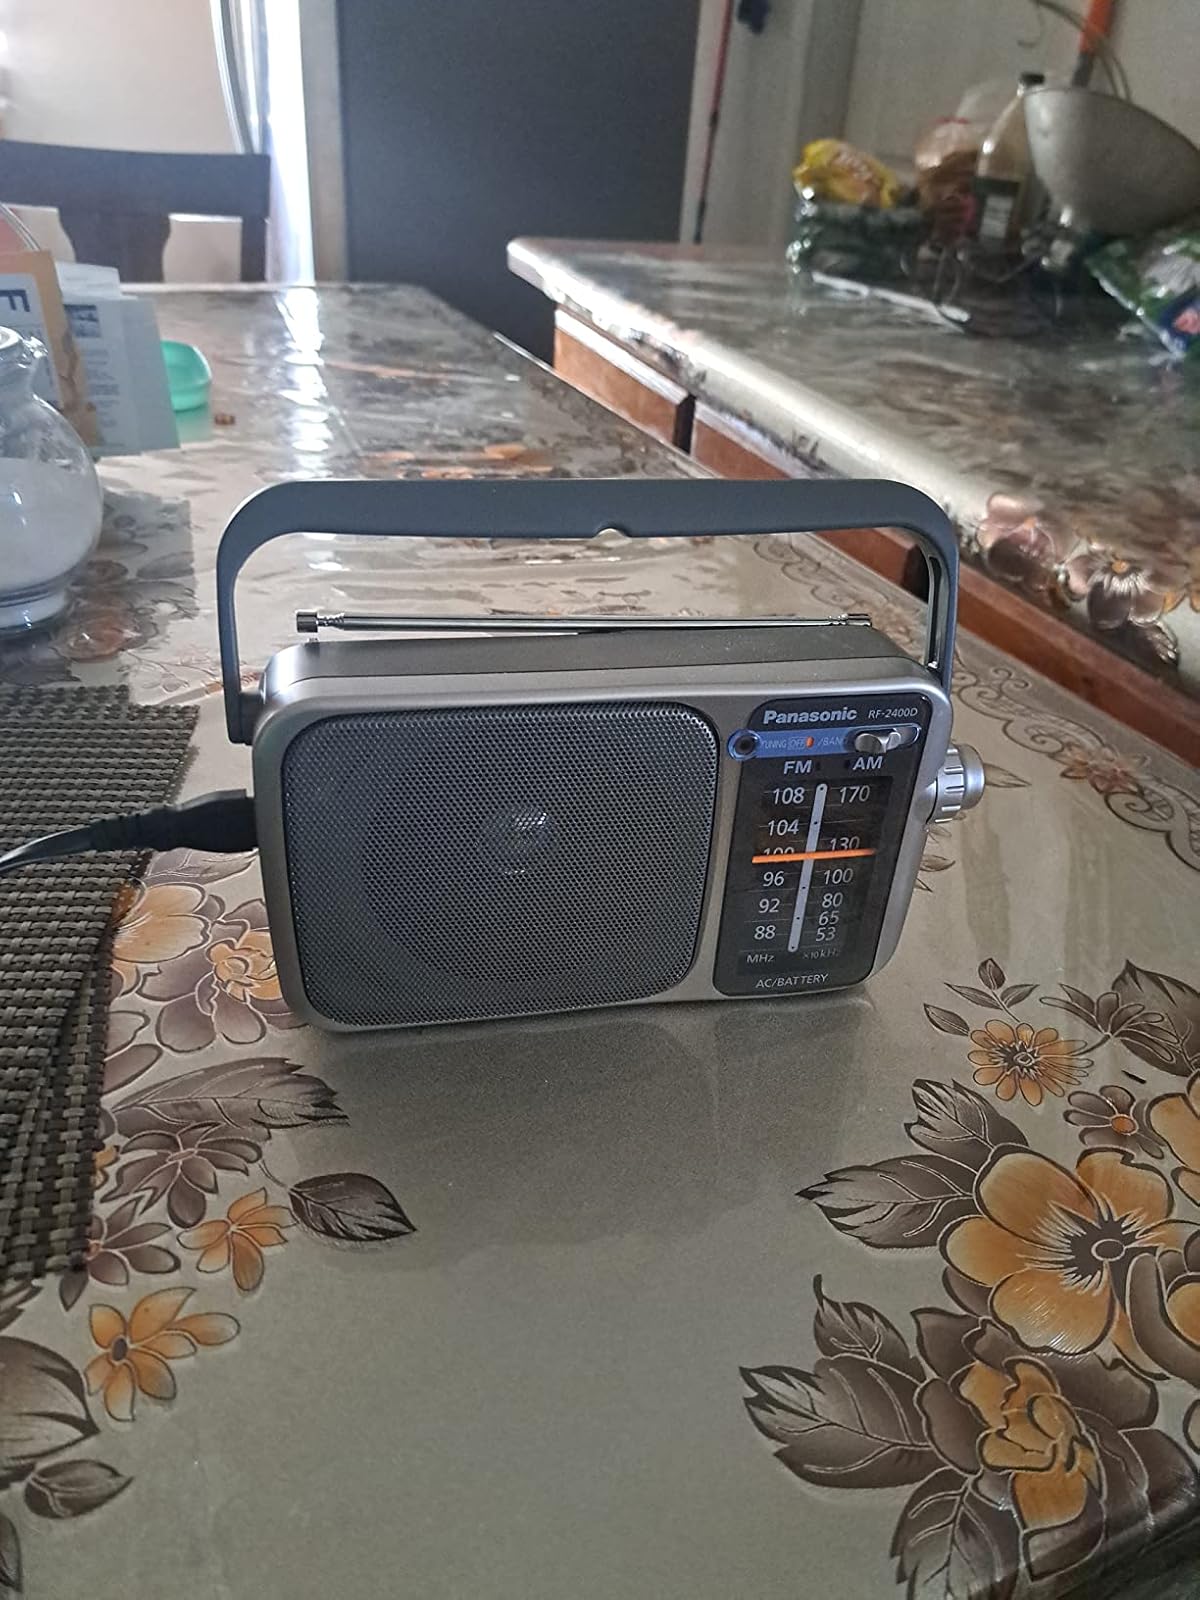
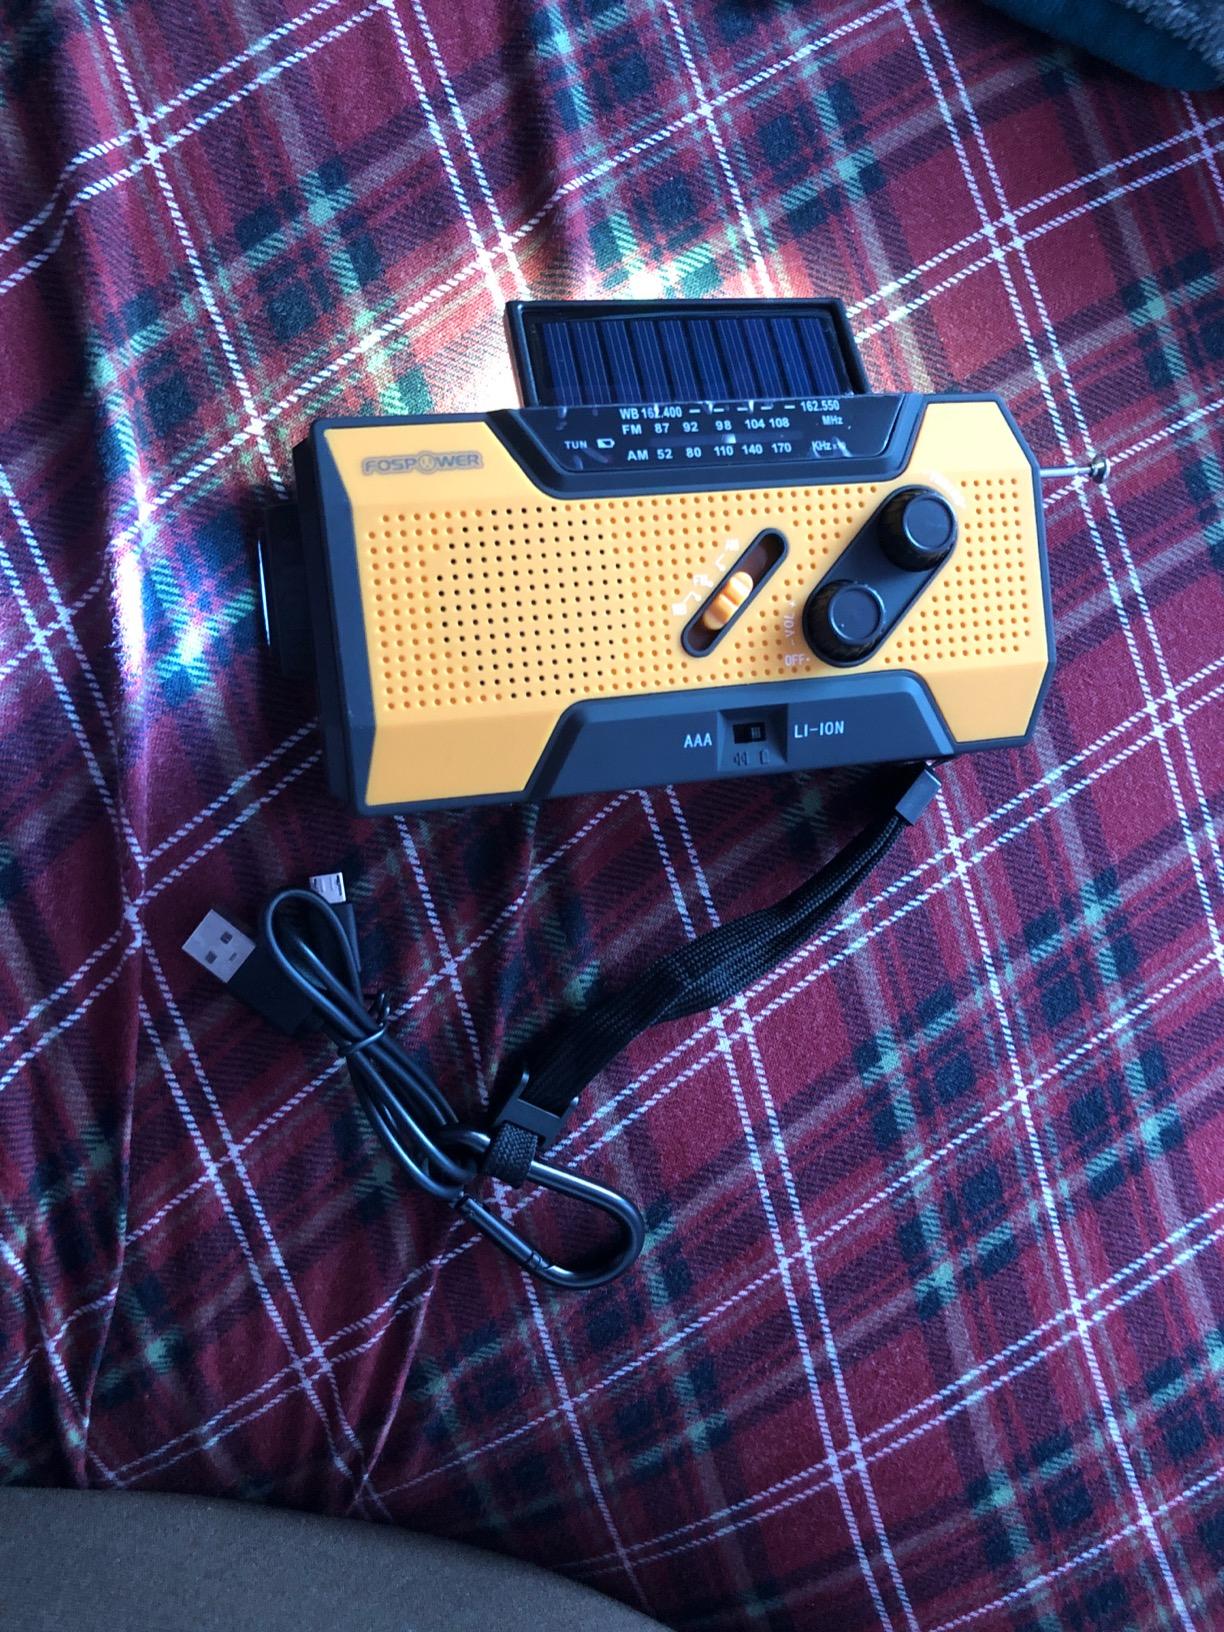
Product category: radio
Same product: no